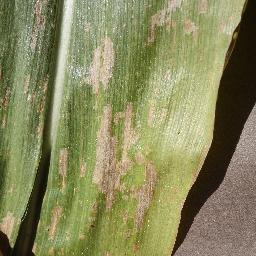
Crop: corn
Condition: (maize)_cercospora_spot_gray_spot